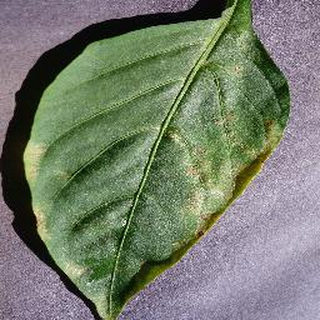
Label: bell_pepper_bacterial_spot